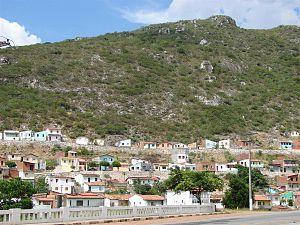
Jacobina est une municipalité brésilienne de l'État de Bahia et la microrégion de Jacobina.